Arching or compressive membrane action in reinforced concrete slabs

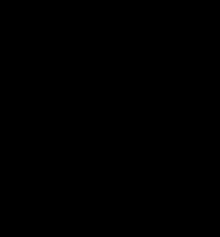
Arching action (CMA) strength enhancement in laterally restrained slab strip

Since the 1950s there have been several attempts to develop theories for arching action in both one and two-way slabs. One of the principal approaches to membrane action was that due to Park which has been used as a basis for many studies into arching action in slabs. Park's approach was based on rigid plastic slab strip theory, and required the assumption of a critical deflection of one half of the slab depth at failure. Park's approach was later extended by Park and Gamble in their method for predicting the plastic load-deformation response of laterally restrained slabs.